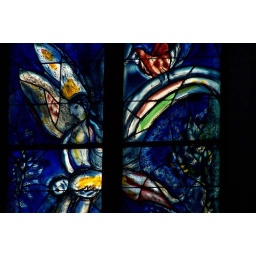
Stained glass windows by Marc Chagall located in the St. Stephan church in Mainz, Germany